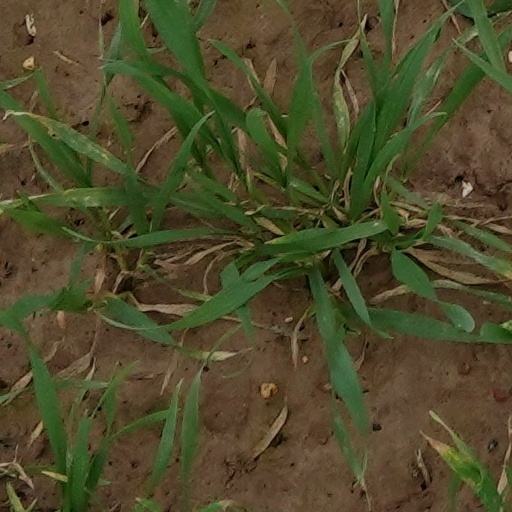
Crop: wheat